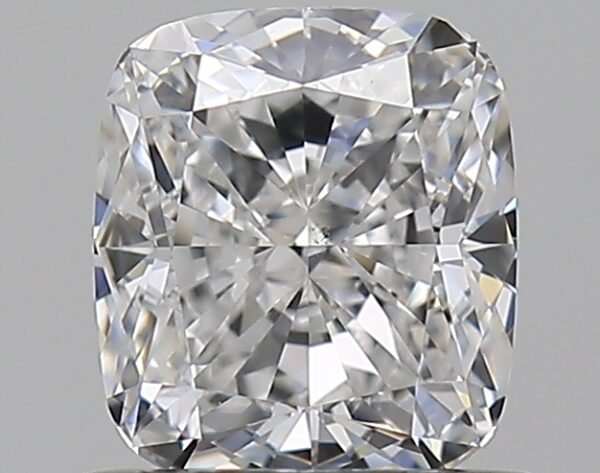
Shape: cushion
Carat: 0.76
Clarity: VS2
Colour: F
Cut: EX
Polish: EX
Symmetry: EX
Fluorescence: N
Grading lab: GIA
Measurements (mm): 5.38 x 4.76 x 3.32